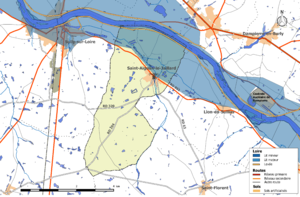
Zone inondable et réseaux hydrographique et routier de la commune de Saint-Aignan-le-Jaillard.
Saint-Aignan-le-Jaillard est une commune française située dans le département du Loiret en région Centre-Val de Loire.